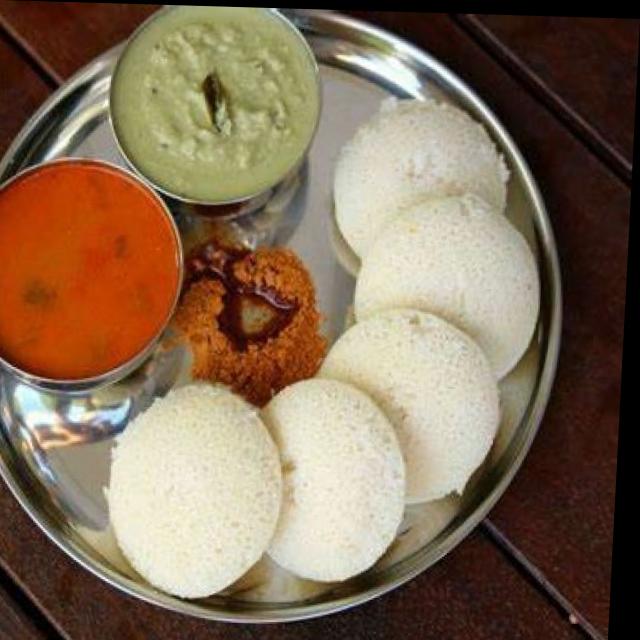
Dish: idli